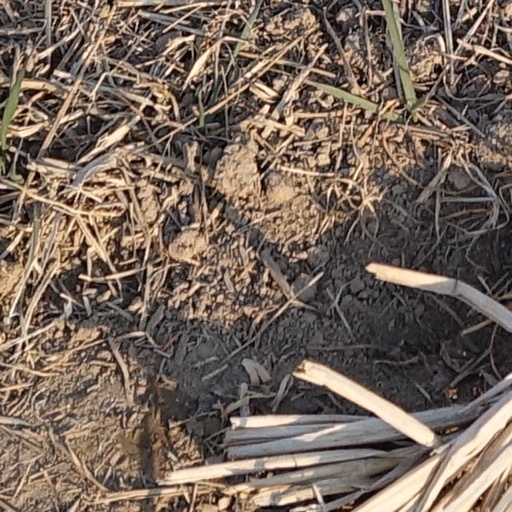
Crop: wheat